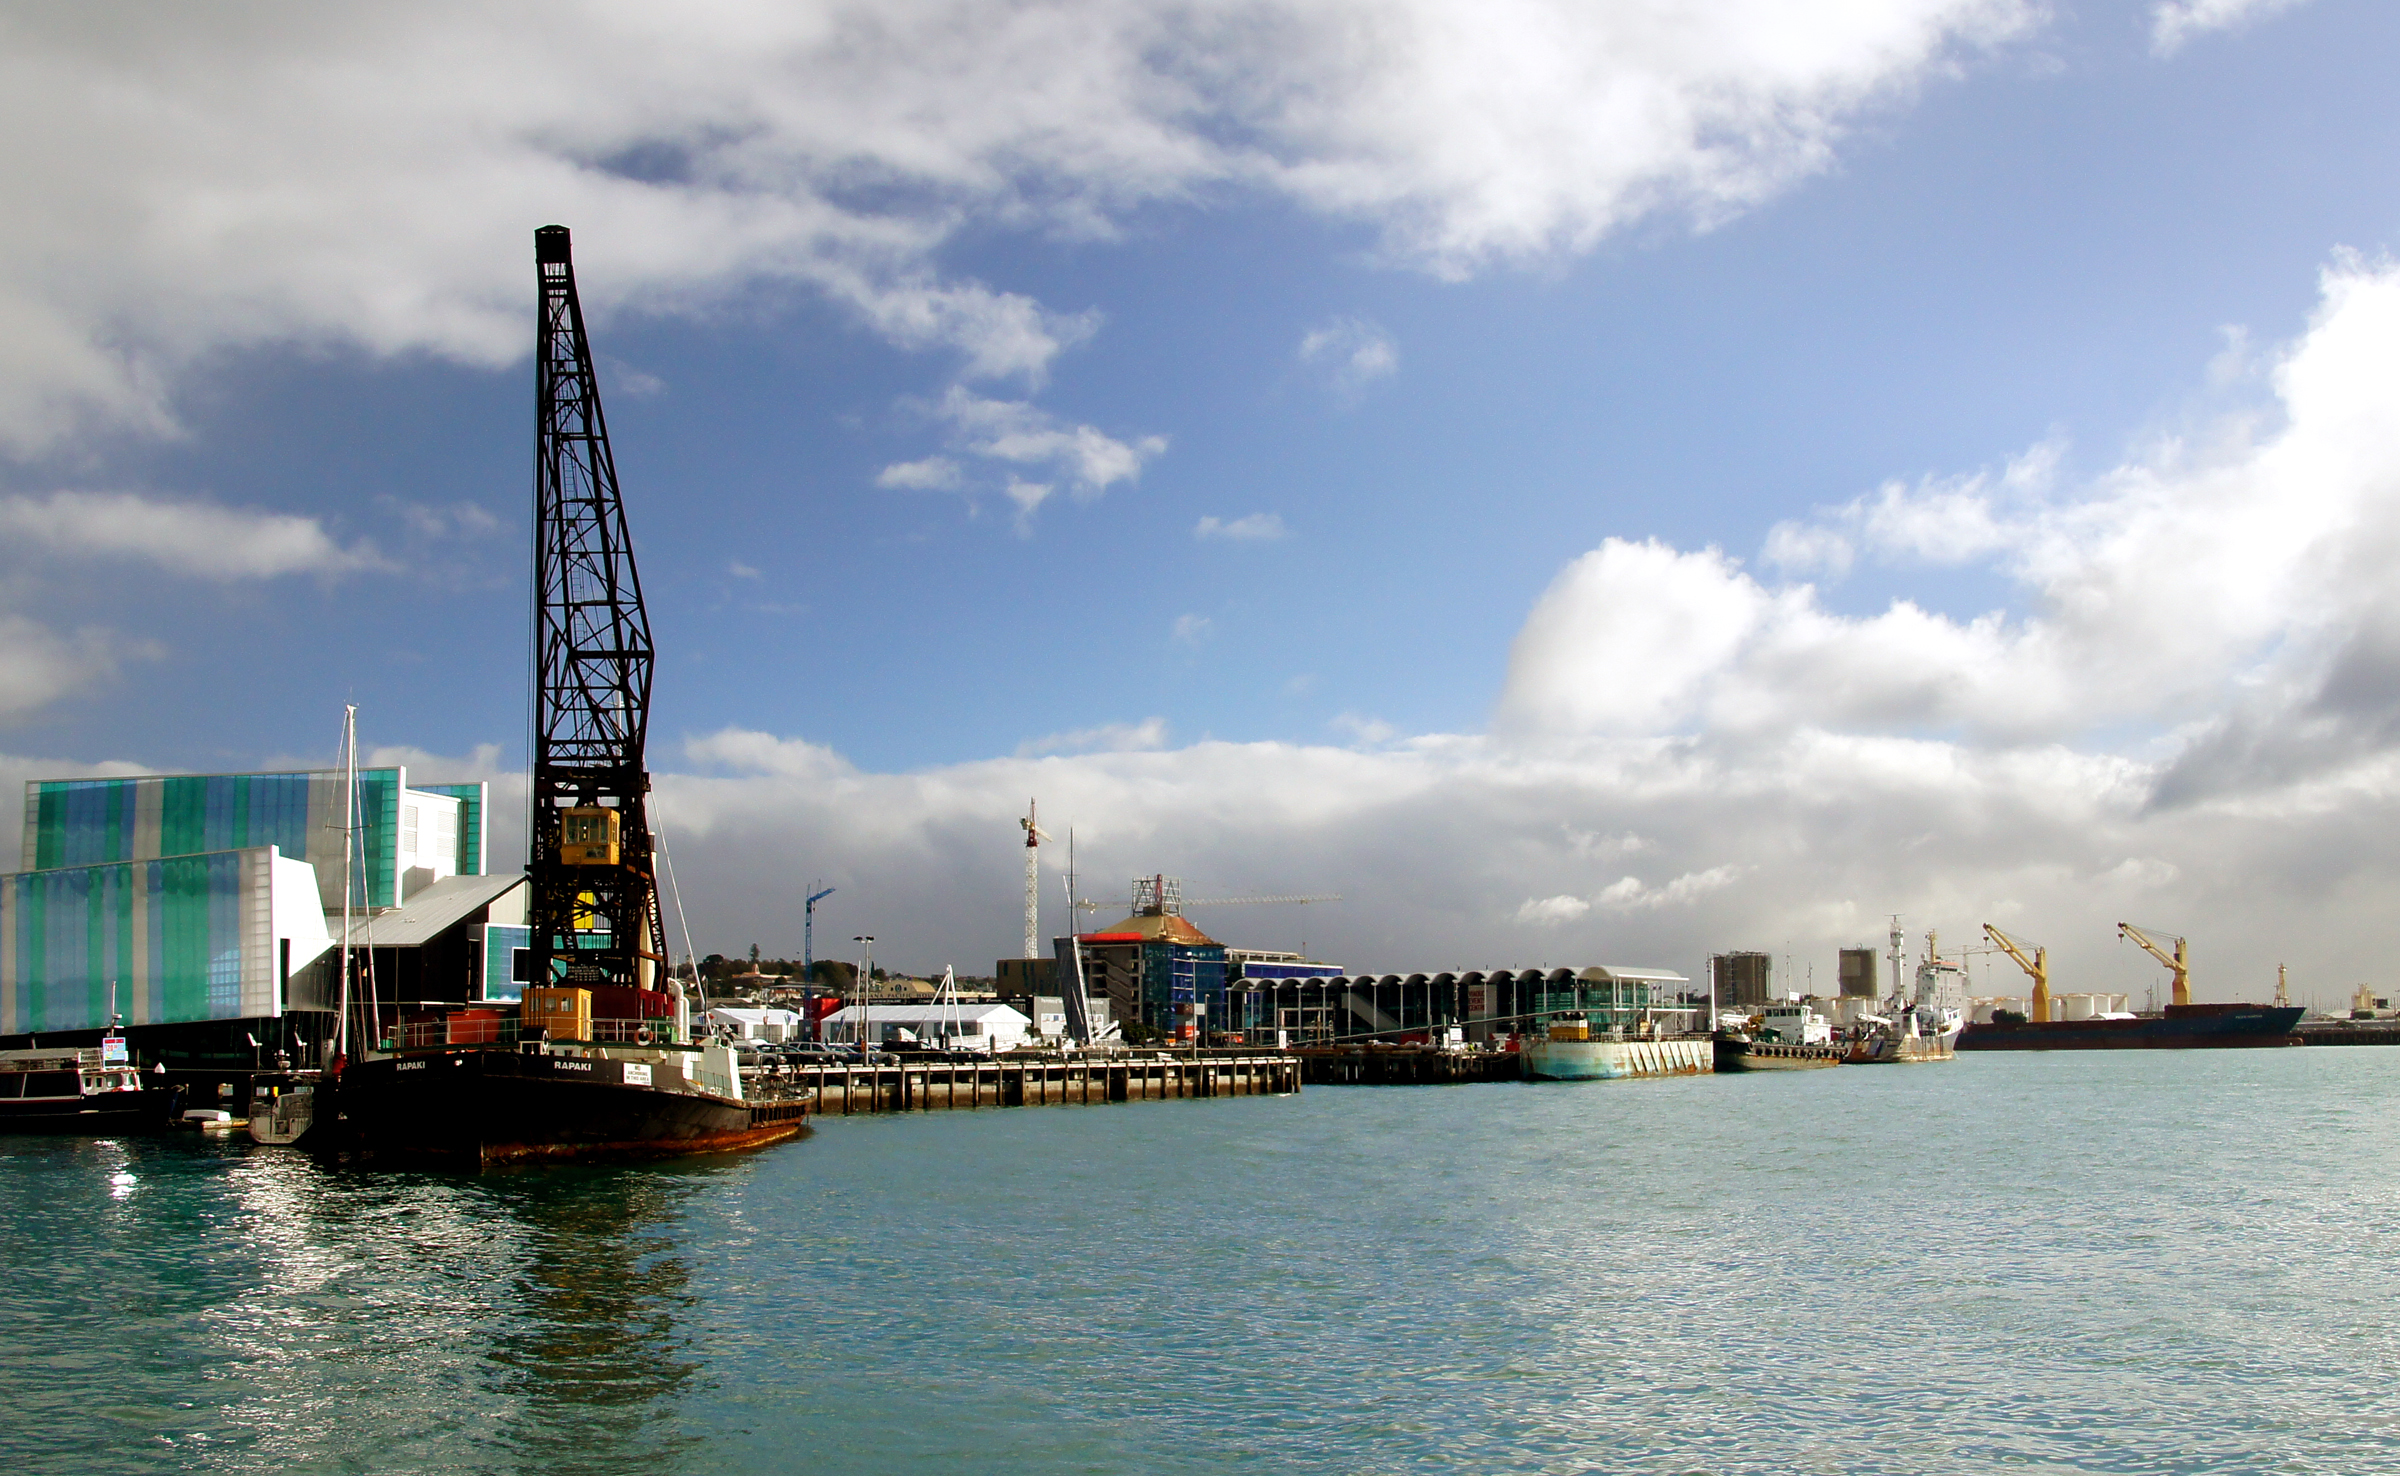
sea, boat, skyline, ship, cityscape, vehicle, bay, harbor, port, waterway, boats, shipping, wharf, portofauckland, watercraft, harbourcruiseauckland, portsofauckland, waterfrontauckland